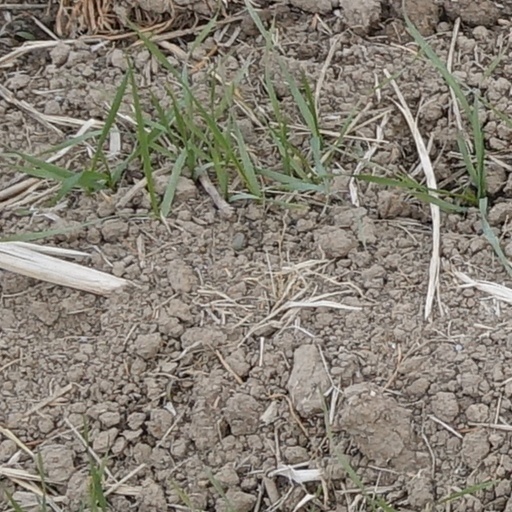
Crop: wheat